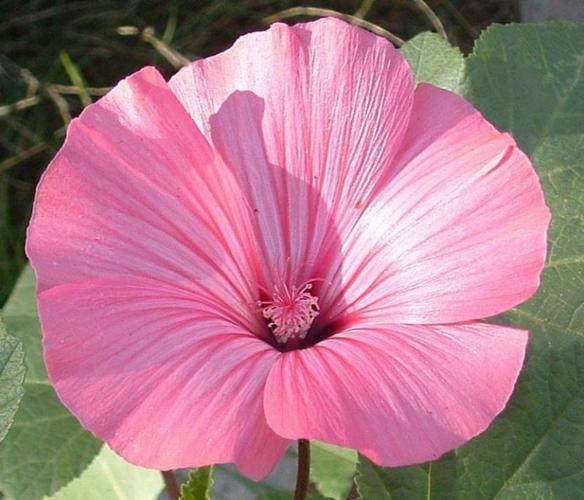
Label: tree mallow